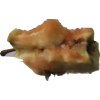
Label: apples